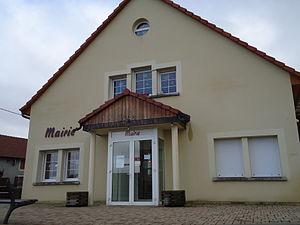
Mairie Montbouton
Montbouton est une commune française située dans le département du Territoire de Belfort en région Bourgogne-Franche-Comté. Ses habitants sont appelés les Montboutonnais.